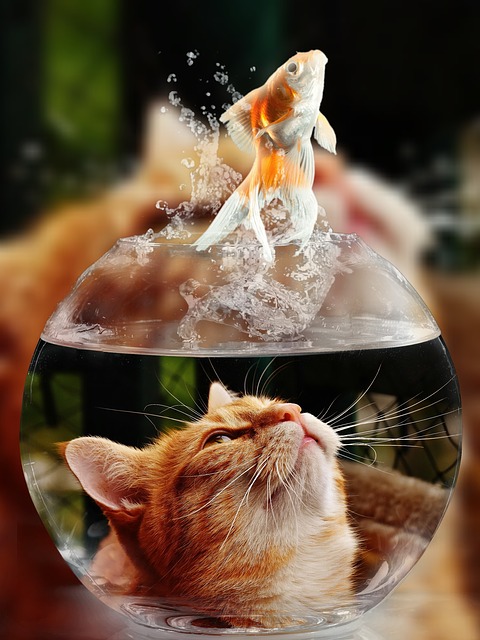
Label: gatto